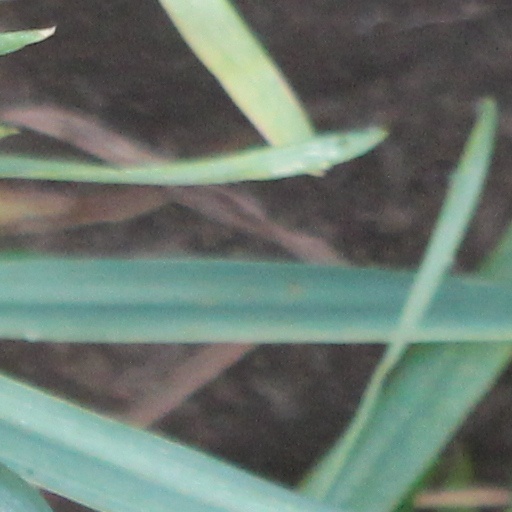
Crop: wheat